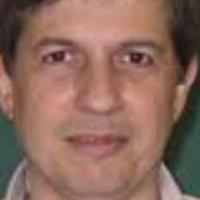
Age group: age 31-40